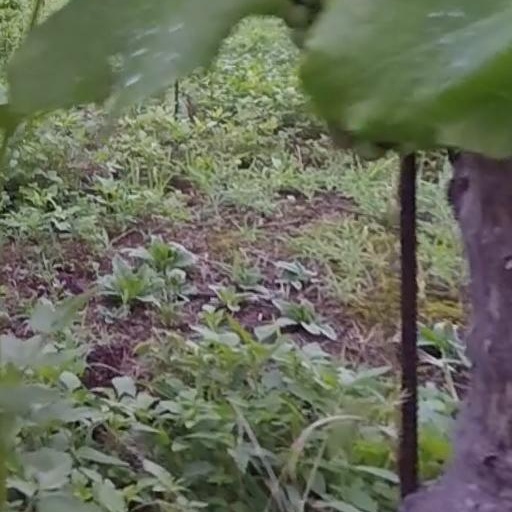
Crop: grape